Sosnowo Lock

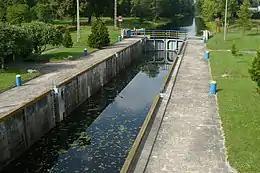
Lock

Sosnowo Lock is the second lock on the Augustów Canal (from the Biebrza) in Poland. It is located near the village of Sosnowo in the administrative district of Gmina Sztabin, within Augustów County, Podlaskie Voivodeship, in north-eastern Poland. This location lies approximately north-west of Sztabin, south of Augustów, and north of the regional capital Białystok.